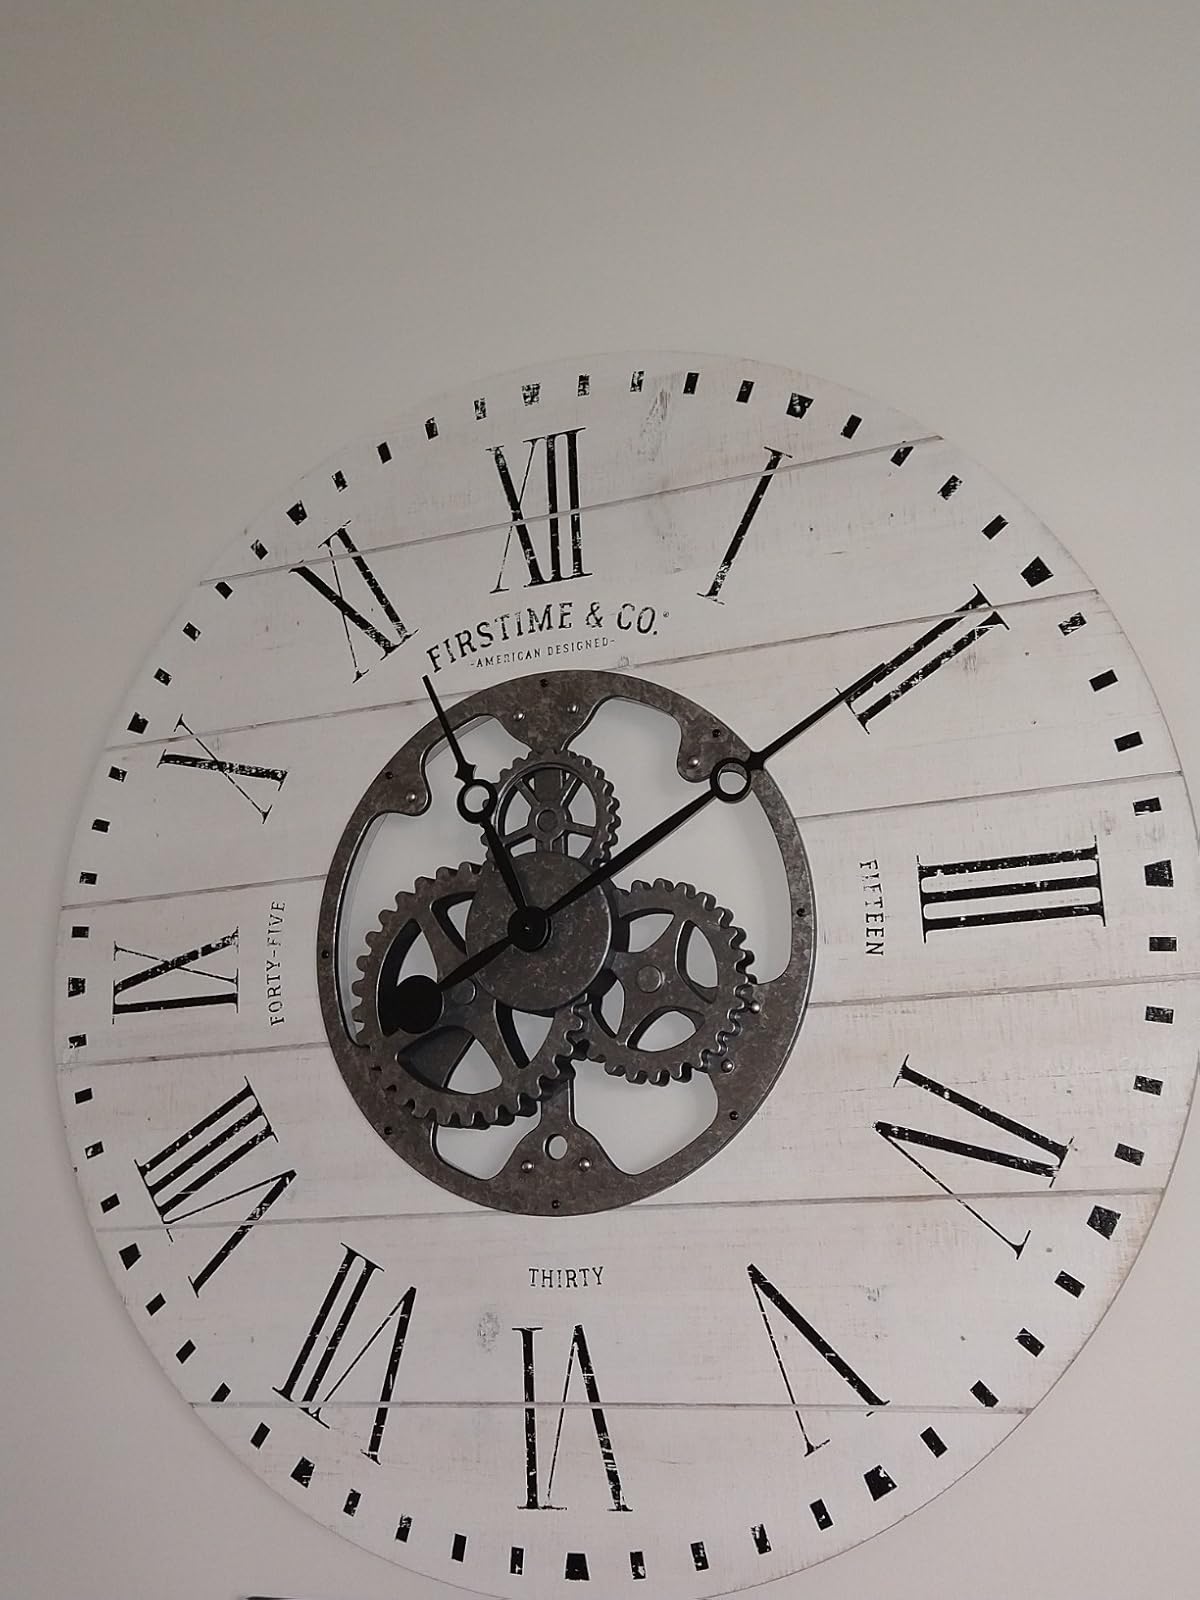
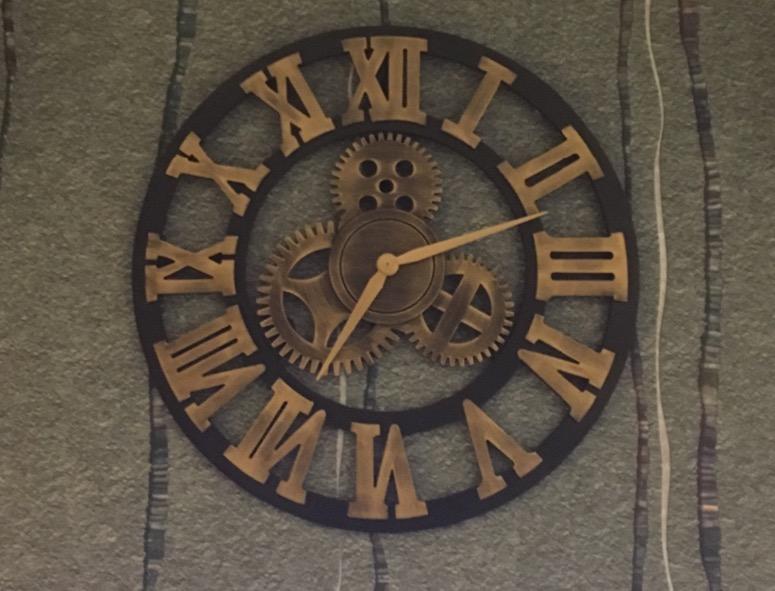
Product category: clock
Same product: no